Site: brandenburg
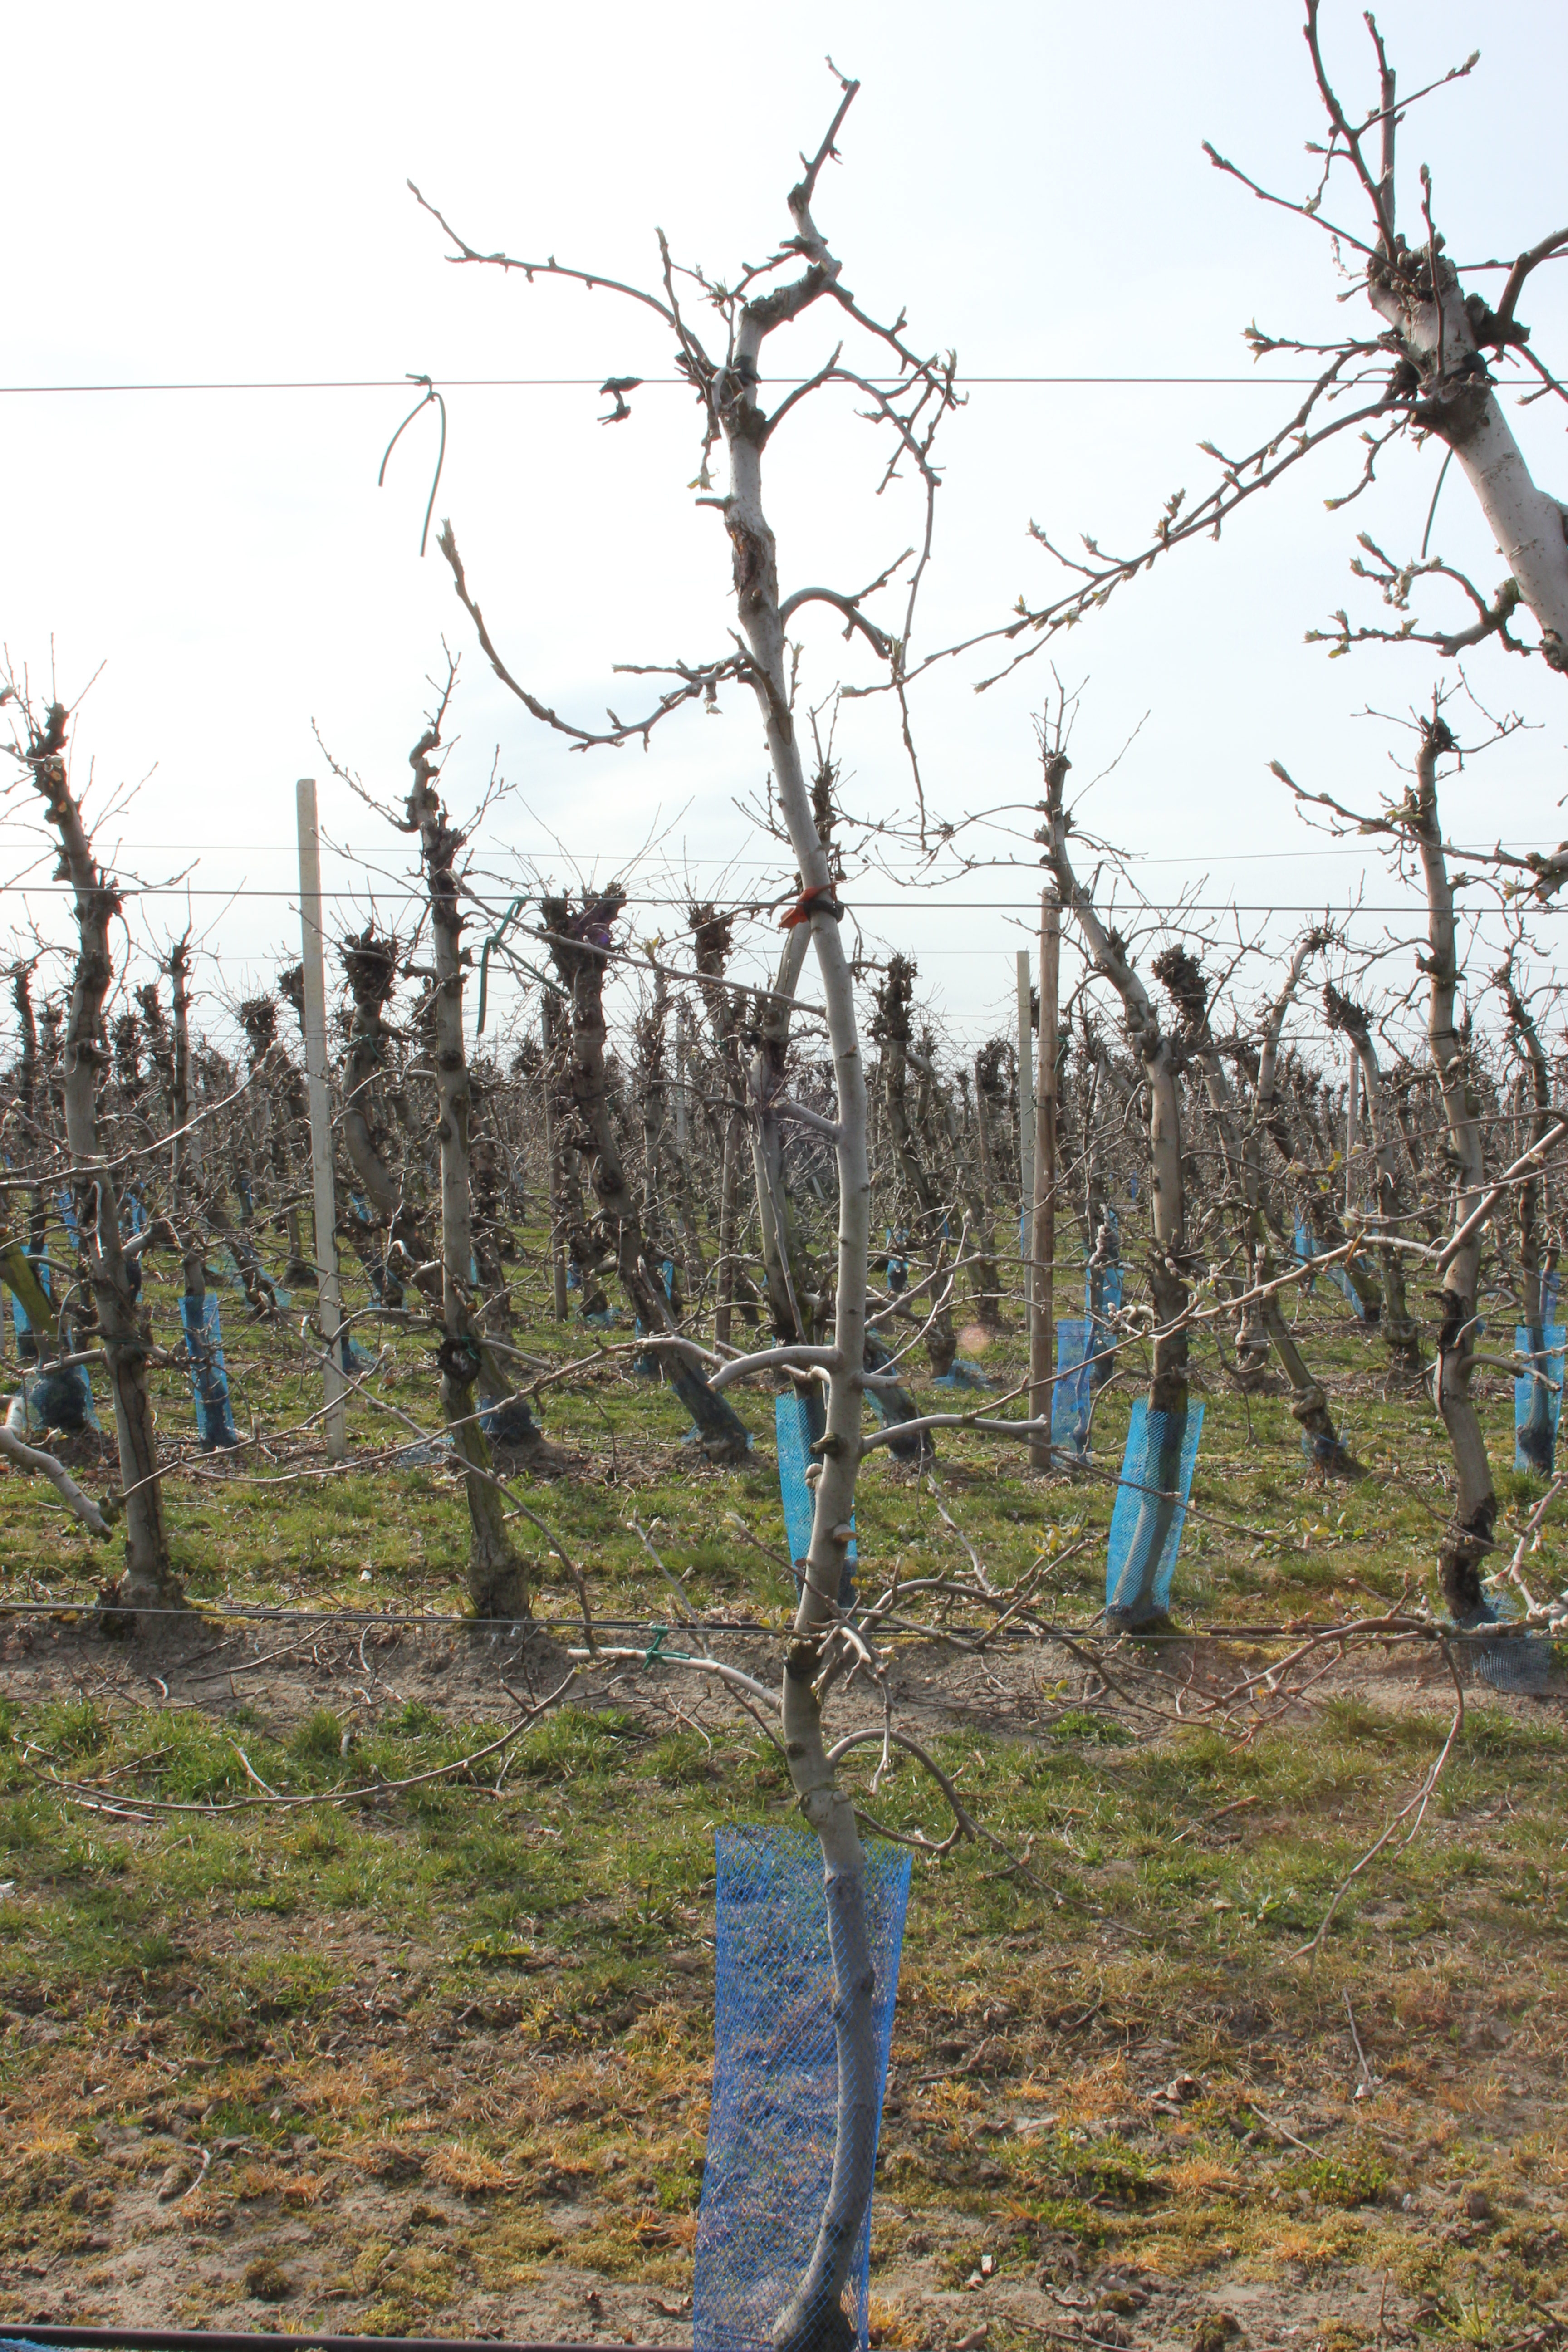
Growth stage (BBCH 54): Inflorescence emergence